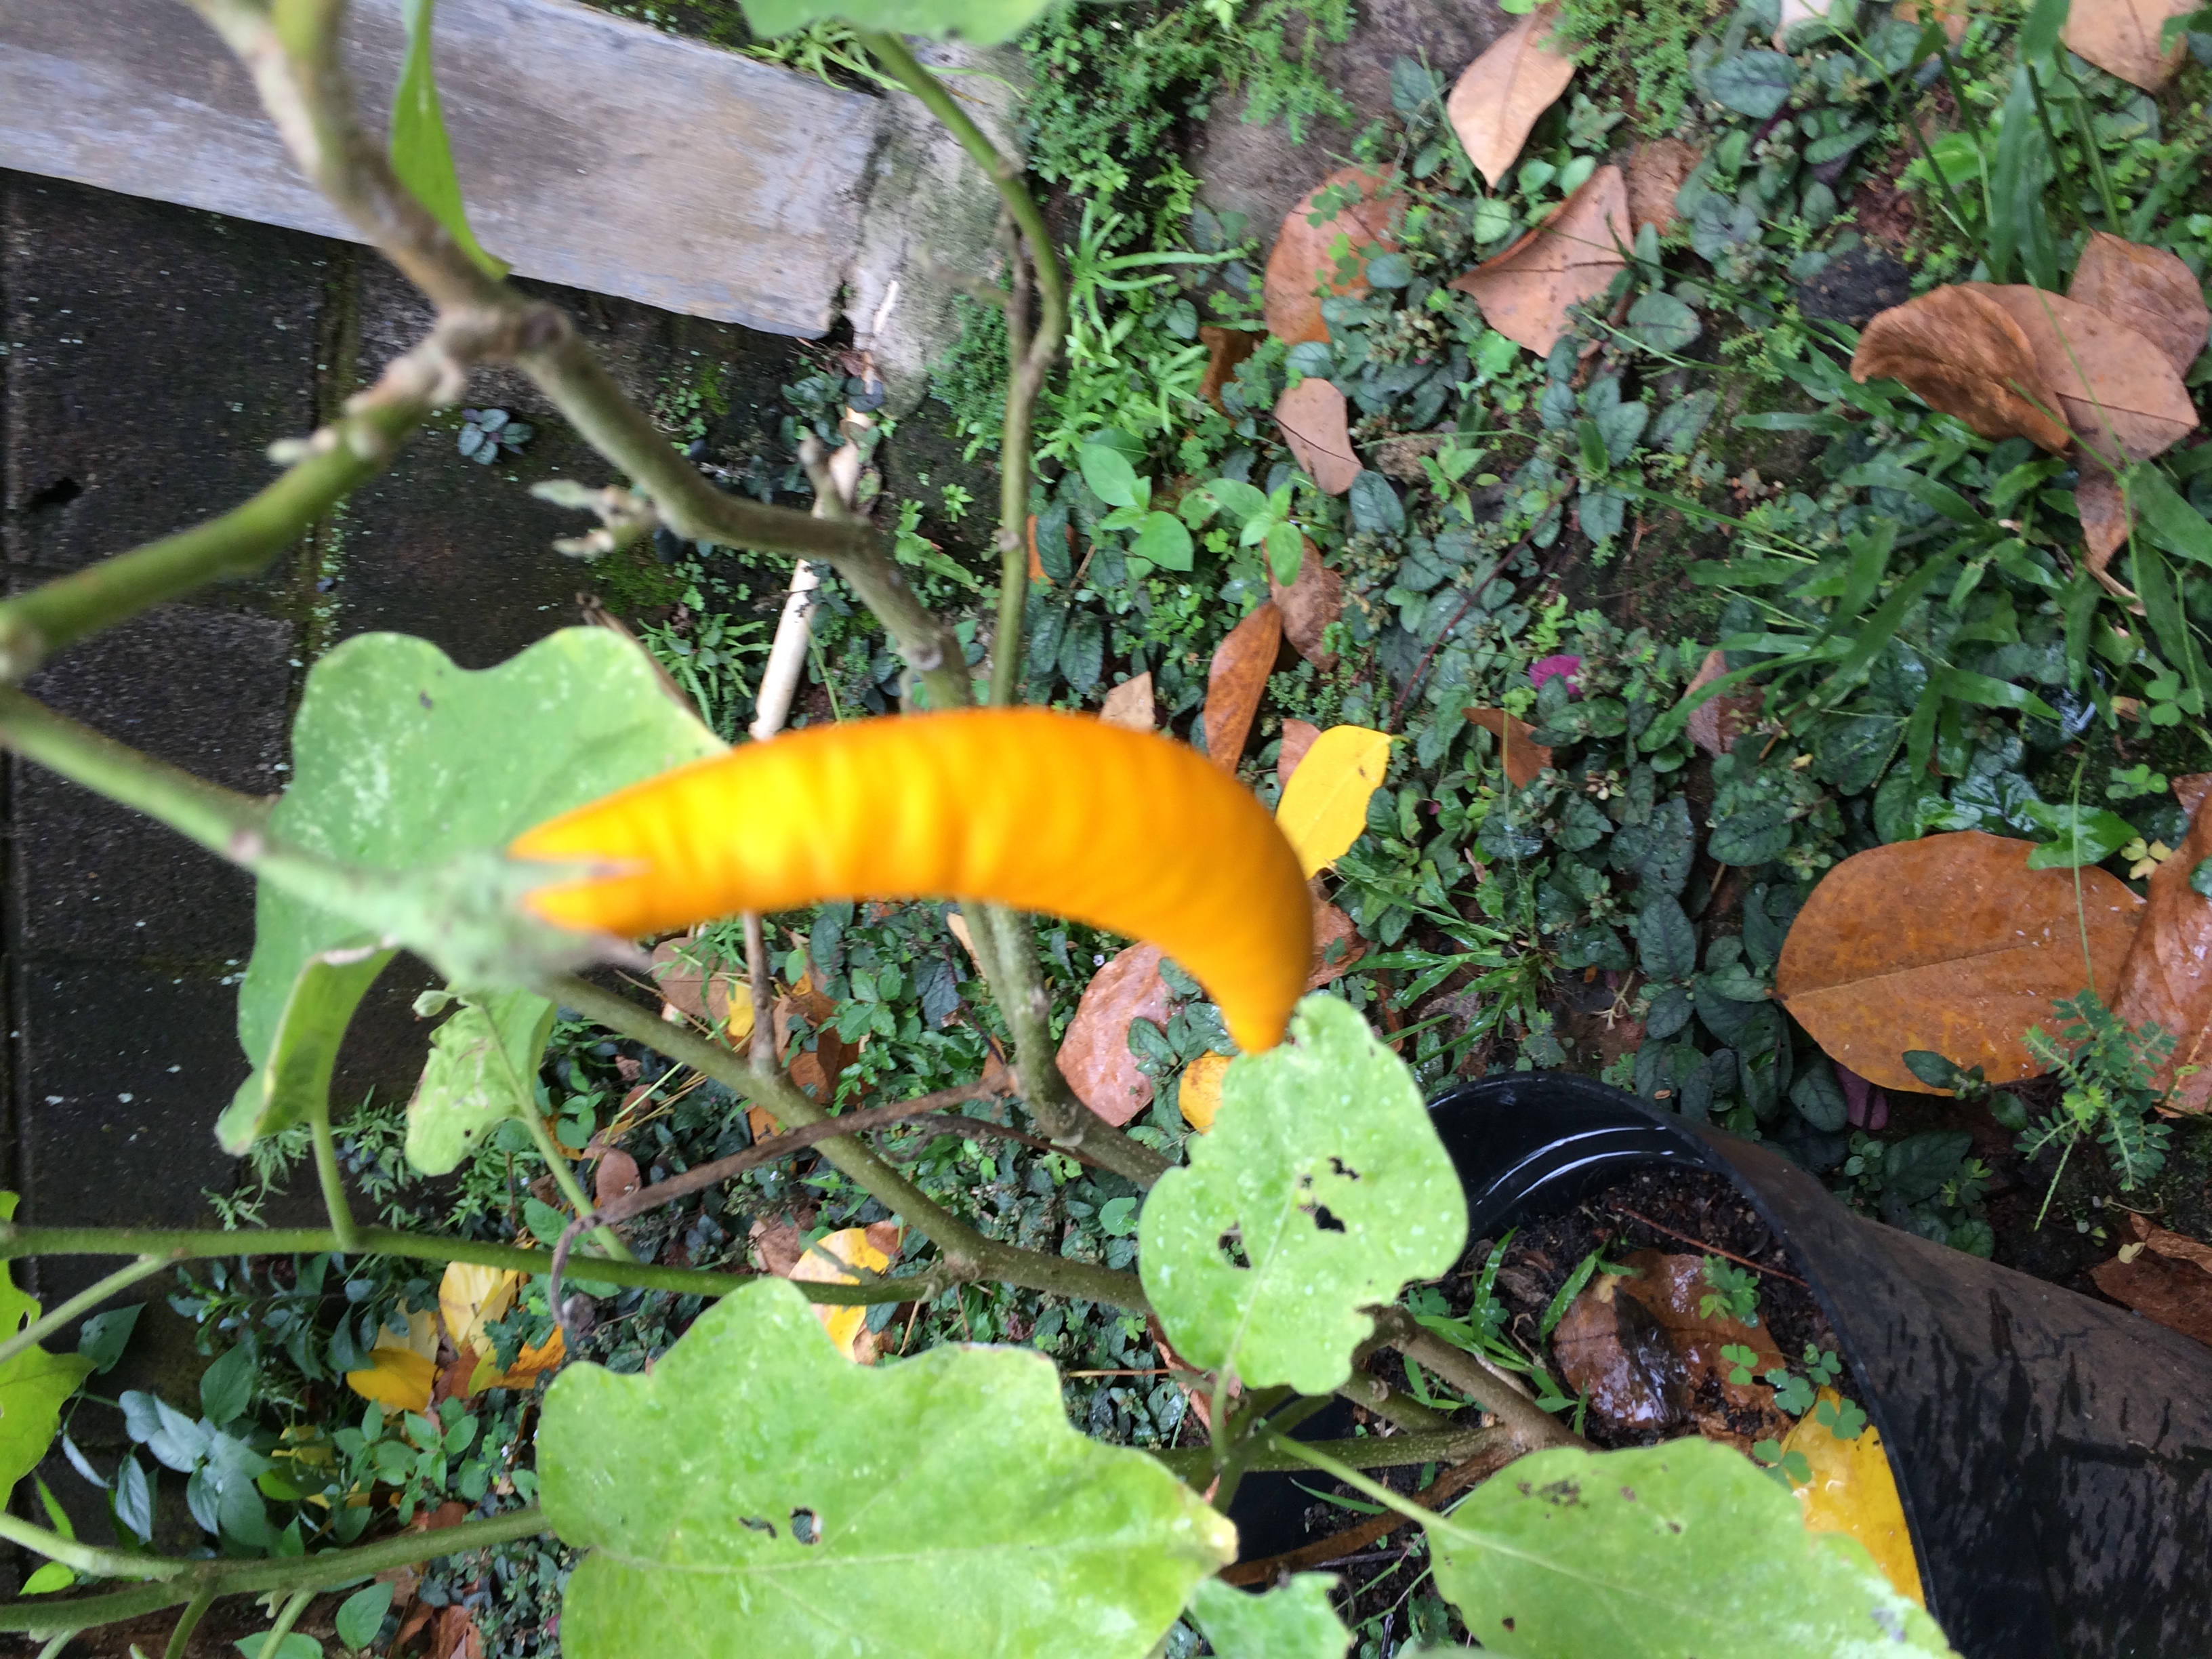
agriculture, leaf, plant, flower, vegetable